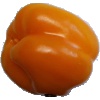
Label: yellow_pepper